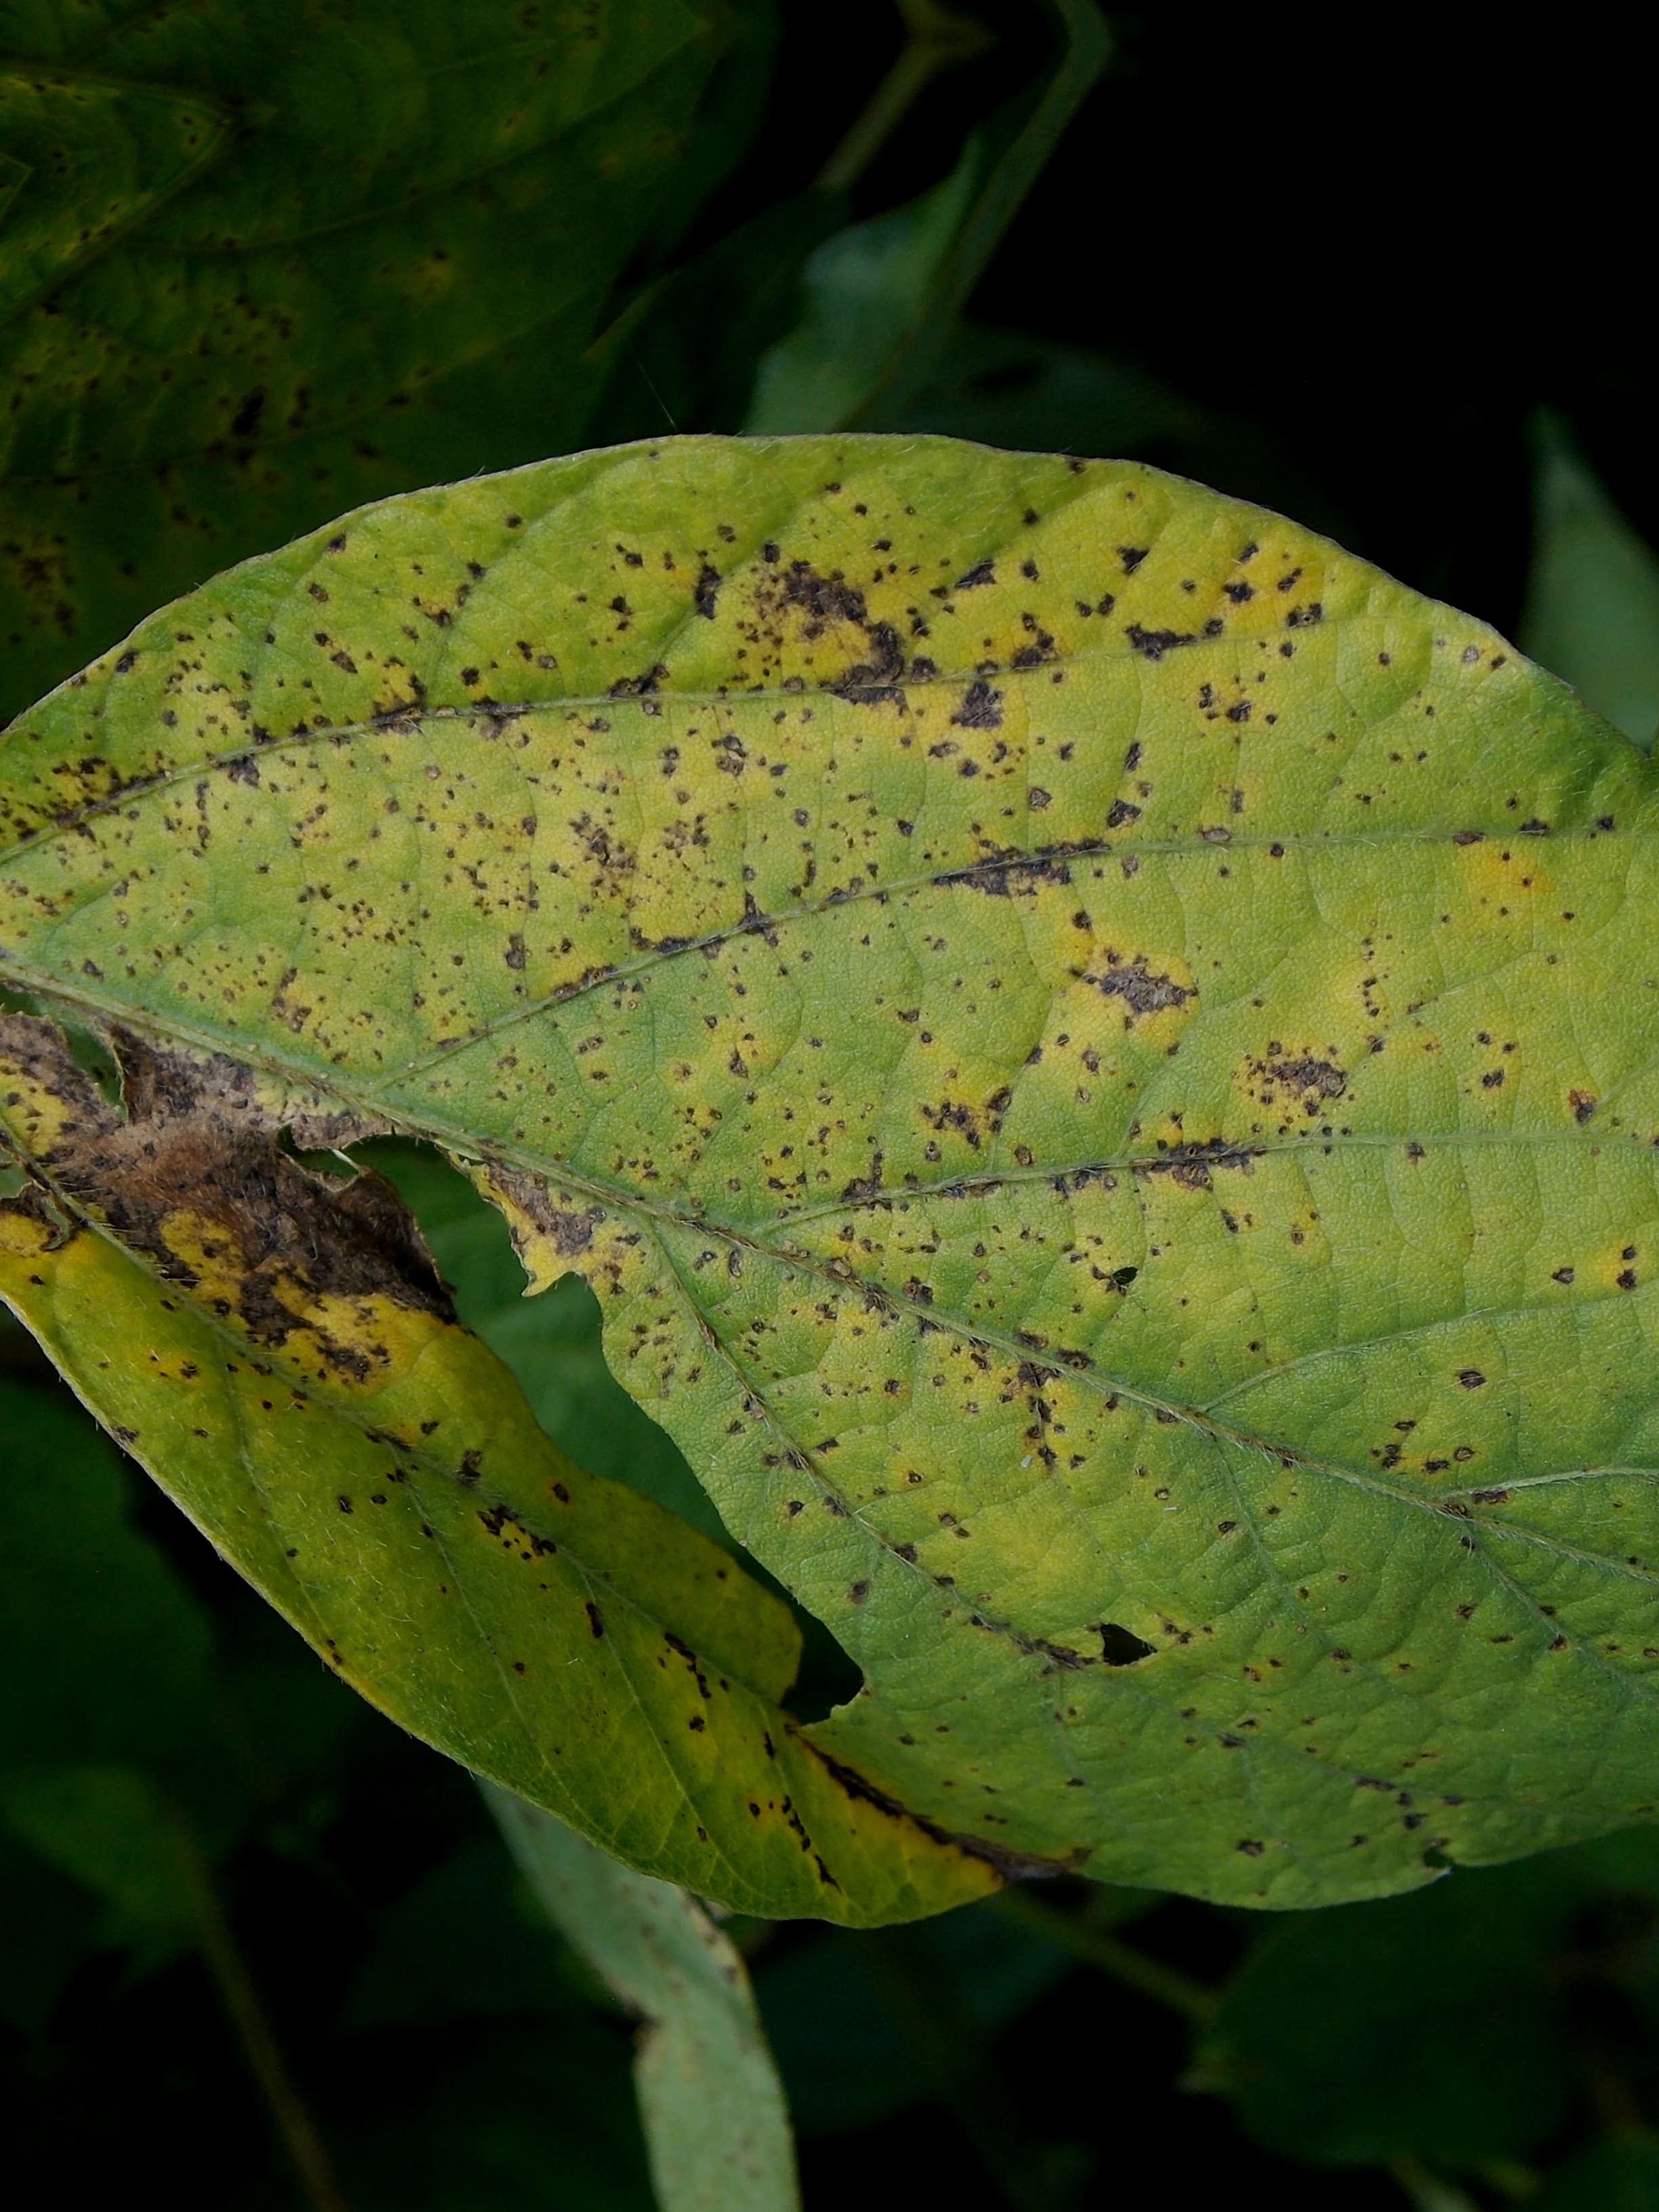
Label: Disease